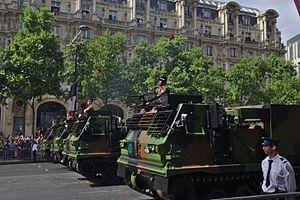
Le 1ᵉʳ régiment d’Artillerie est le plus vieux régiment d'artillerie de l’armée de terre française, créé sous l’Ancien Régime en 1671. Il est actuellement basé à Bourogne, au sein de la 1ère Division.